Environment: real
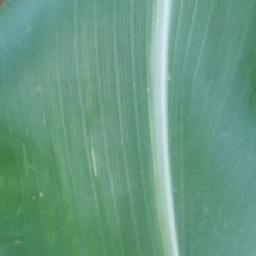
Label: healthy